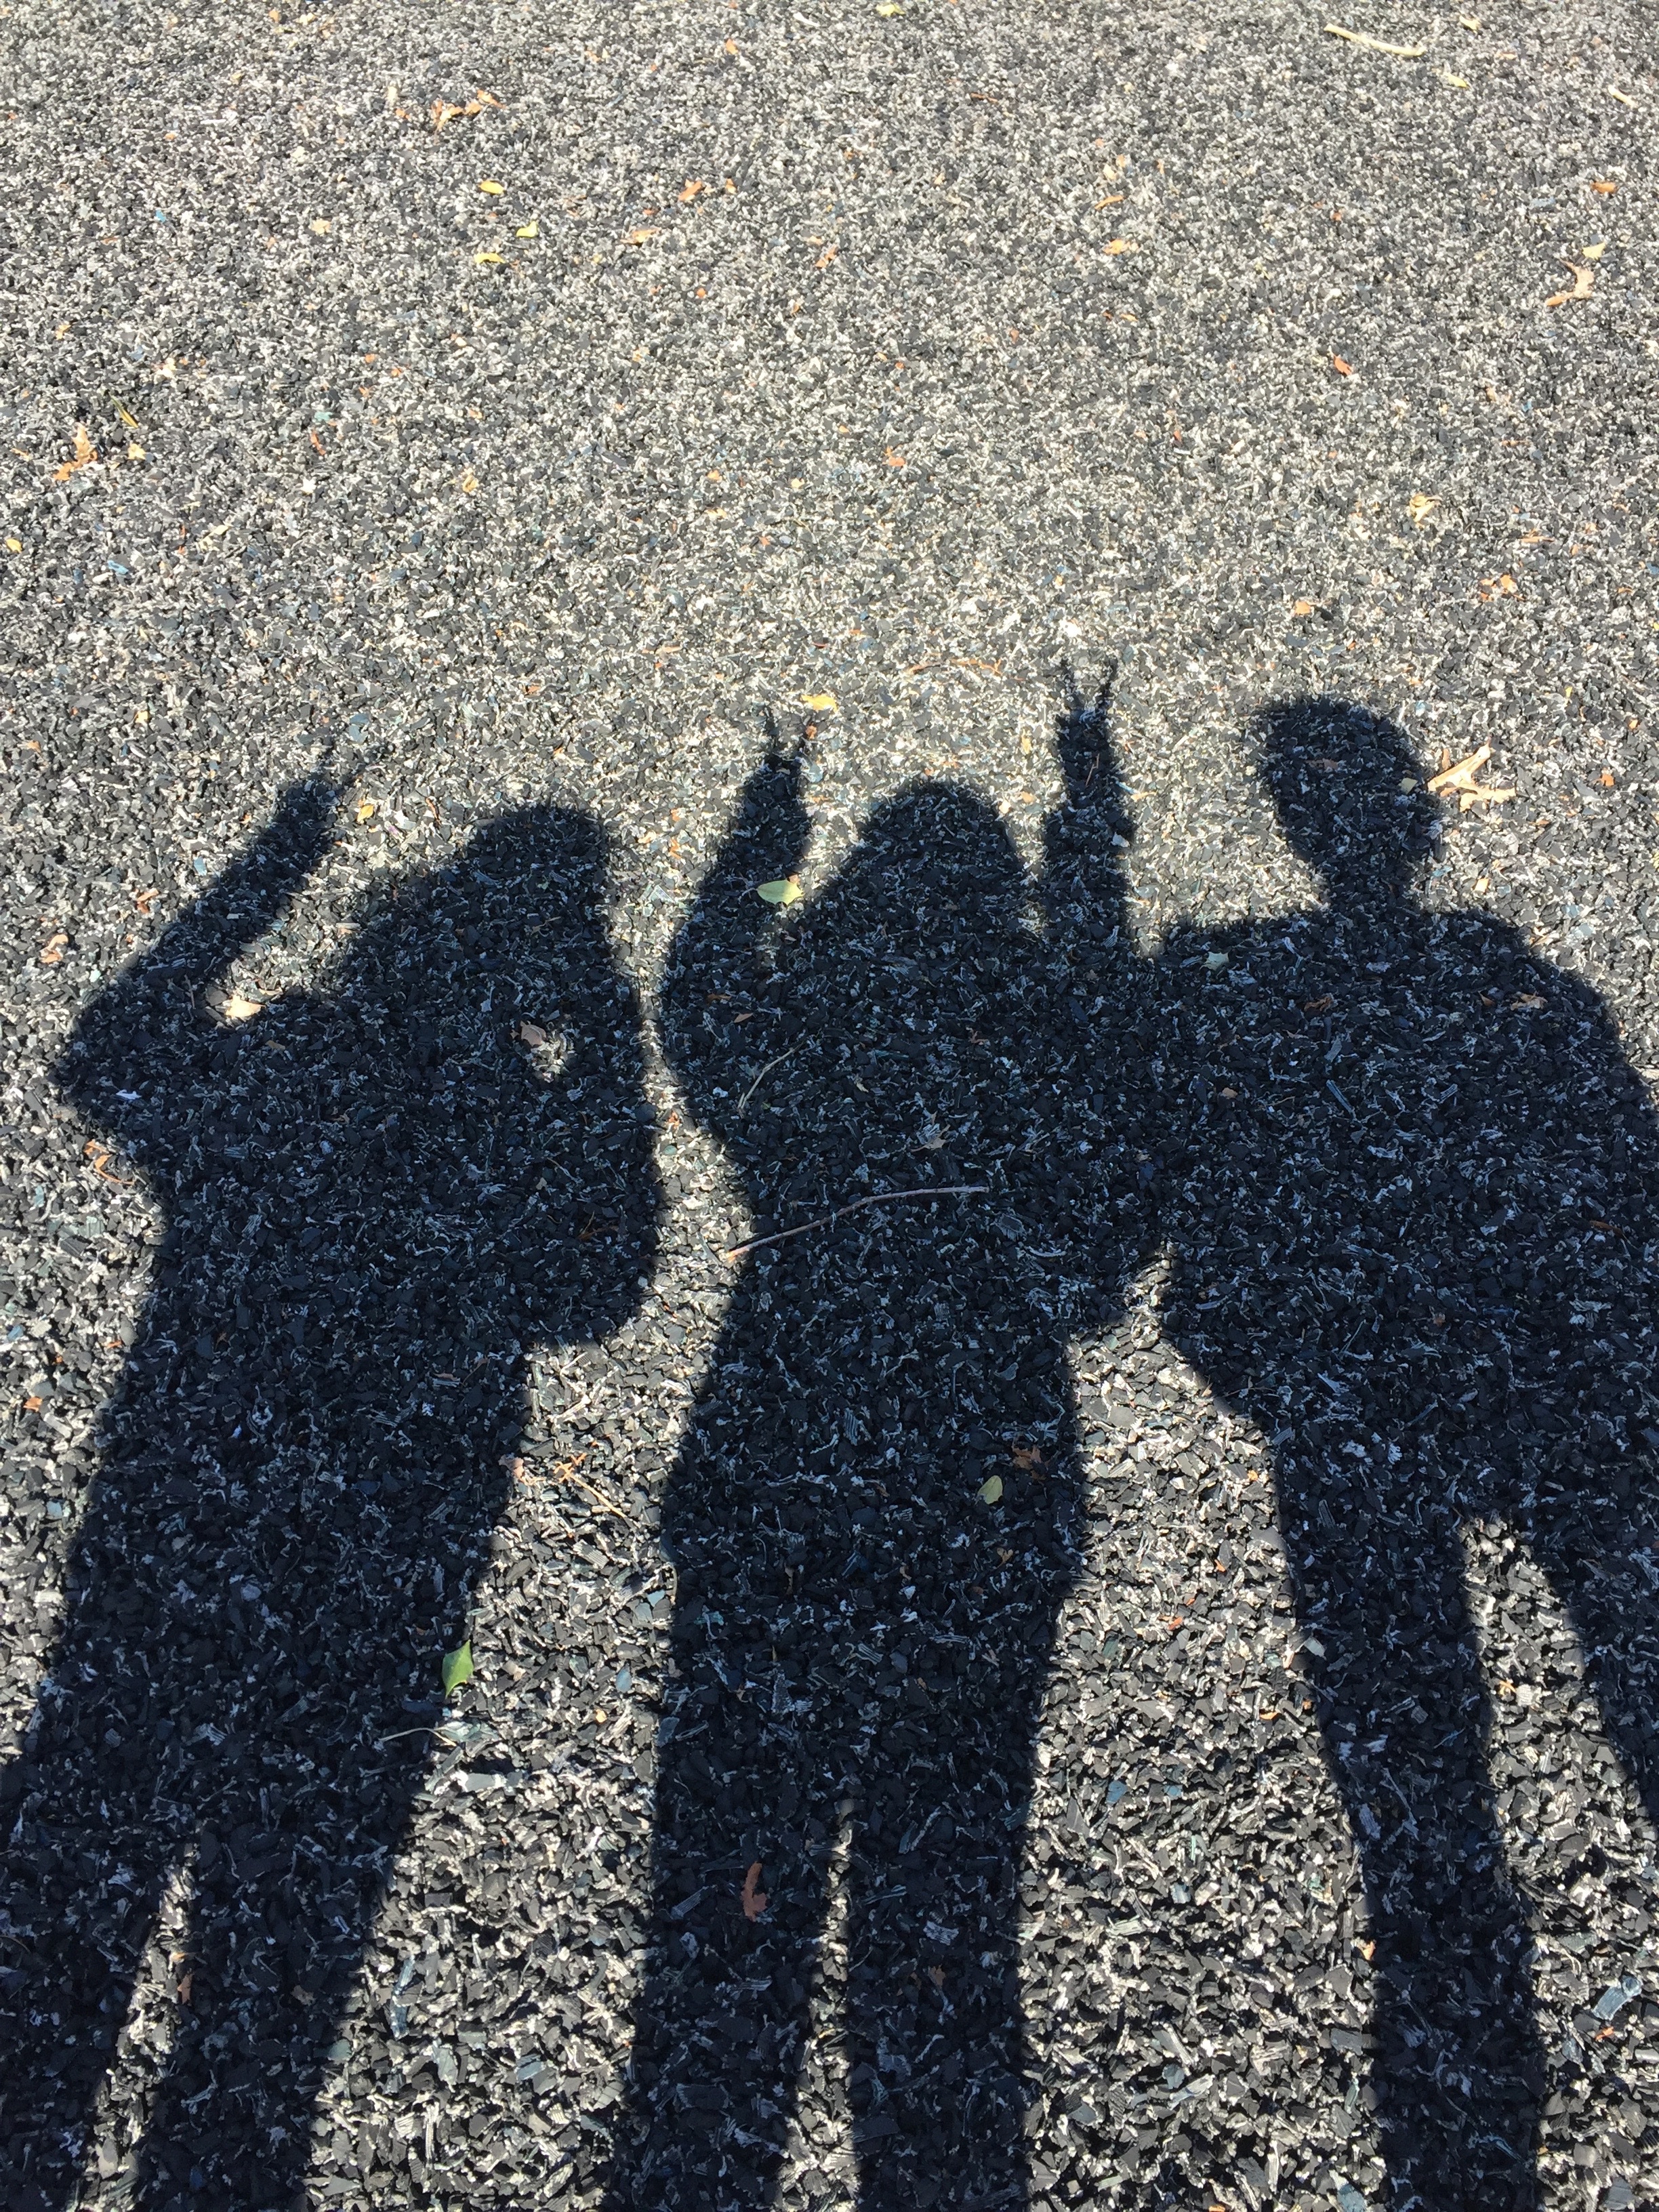
asphalt, shadow, soil, blue, black, art, image, shape, road surface